Perseverance-class frigate

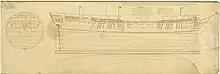

In the 1790s the First Lord of the Admiralty, Lord Spencer, moved the Royal Navy away from a policy of building small, cost-efficient vessels that resulted in a large fleet, and instead championed the building of larger and more expensive ships that could help counter French and Spanish ships that had not been designed under similar constraints. By 1800 the majority of British frigates were of a similar size to those of other nations, but this new fleet had been very expensive to construct. In February 1801 a new administration brought in a new First Lord, Admiral Lord St Vincent. With threats of invasion ongoing and peace with France being uncertain, St Vincent was tasked with continuing to build frigates at the same pace as his predecessor, but with far less extravagance and expense.